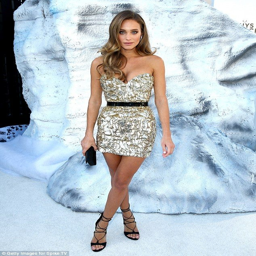
sparkles : fashion model wowed in a gold mini dress at awards on saturday